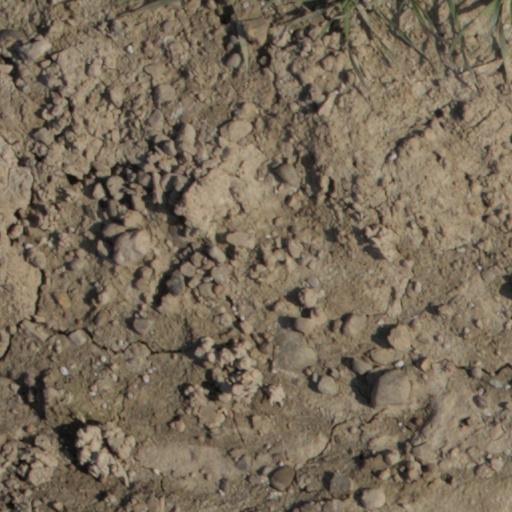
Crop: wheat